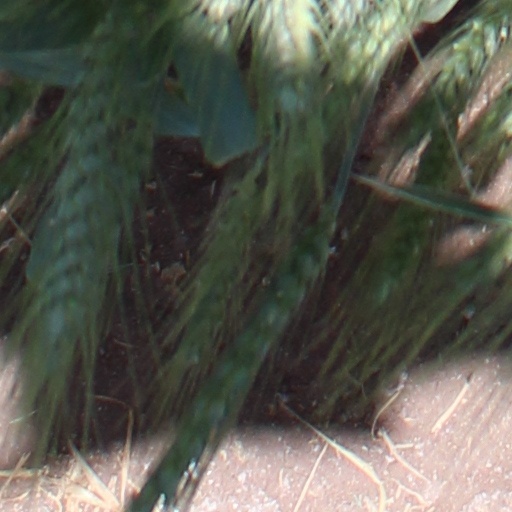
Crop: wheat